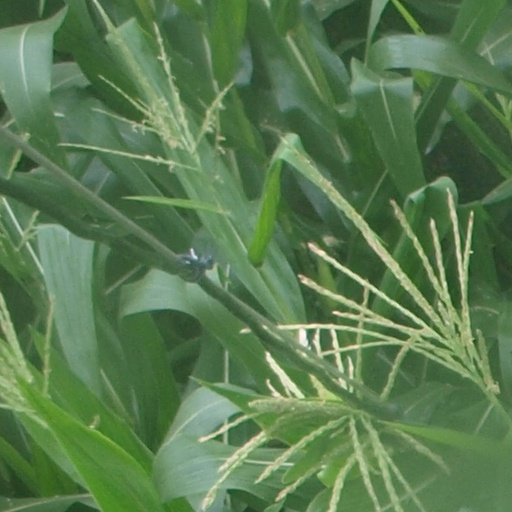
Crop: maize; corn